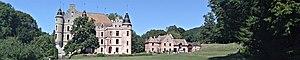
Le château de Pupetières et ses communs (Châbons)
Le Vallon est un poème d'Alphonse de Lamartine, paru avec 24 autres textes dans son premier recueil de poèmes dénommé Méditations poétiques et publié en mars 1820.
Le château de Pupetières est un château du XIXᵉ siècle qui se dresse sur la commune de Chabons, dans le département de l'Isère et la région Auvergne-Rhône-Alpes, en France.